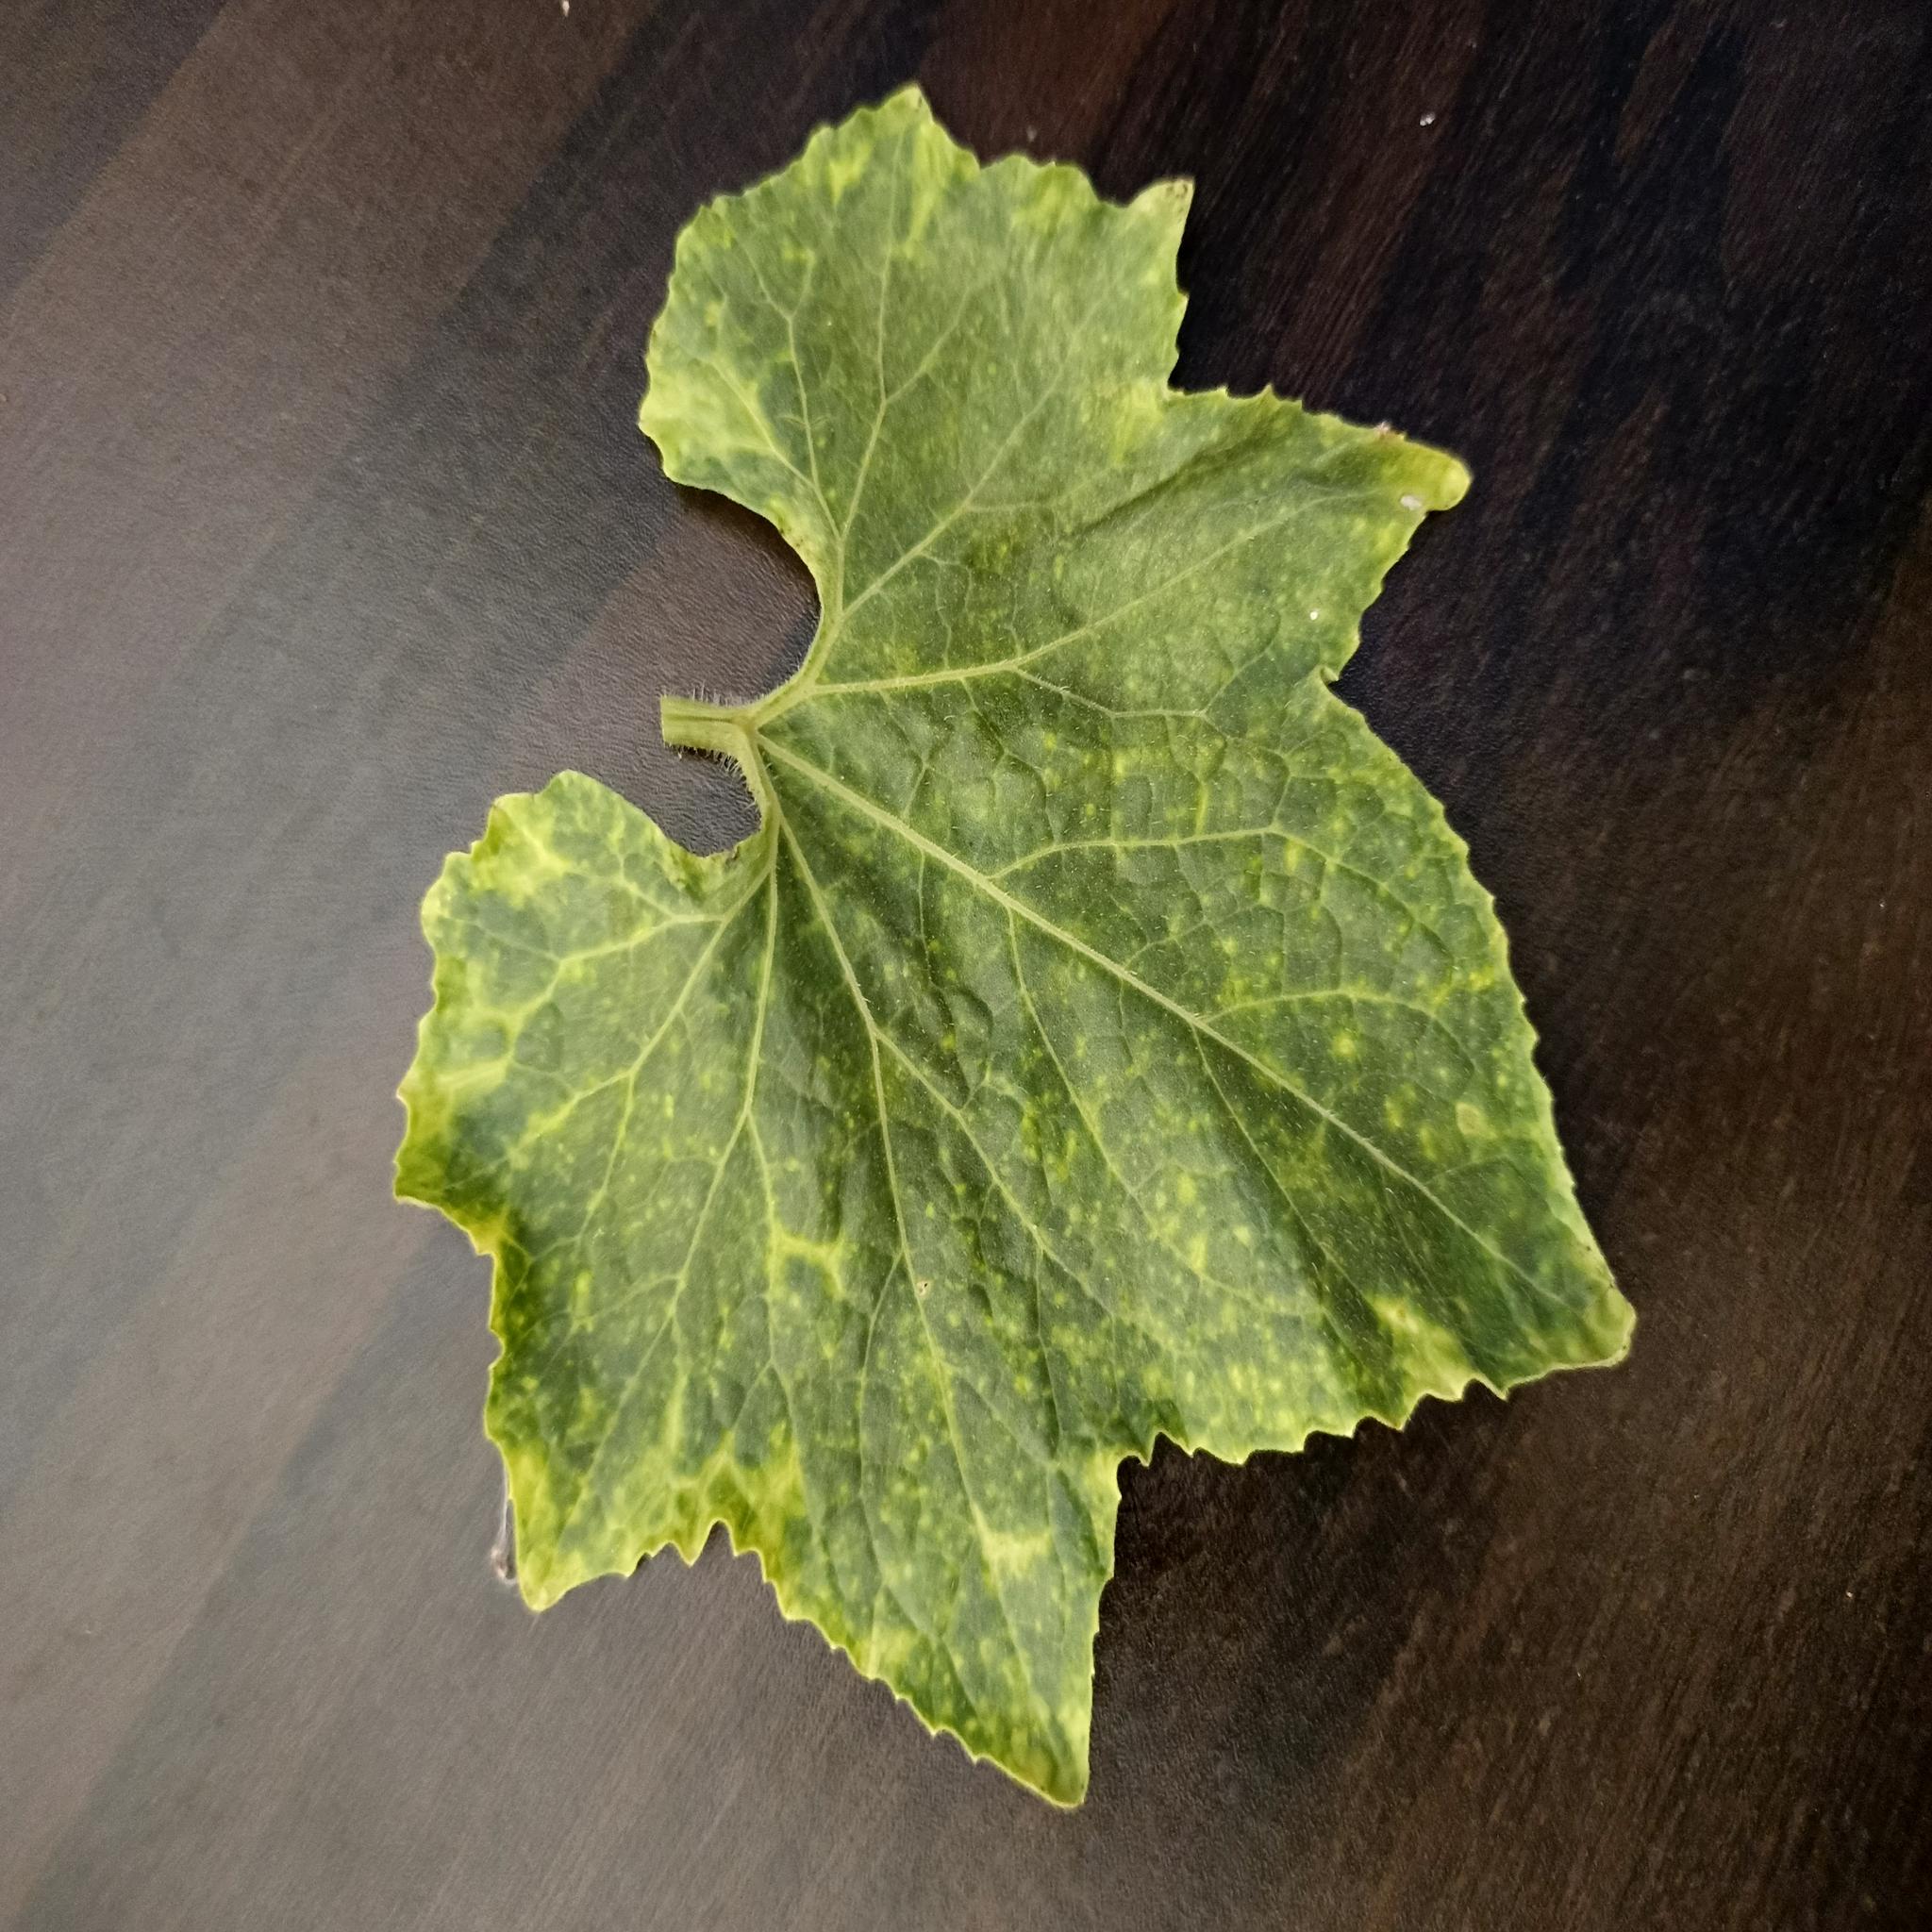
Label: Downy mildew